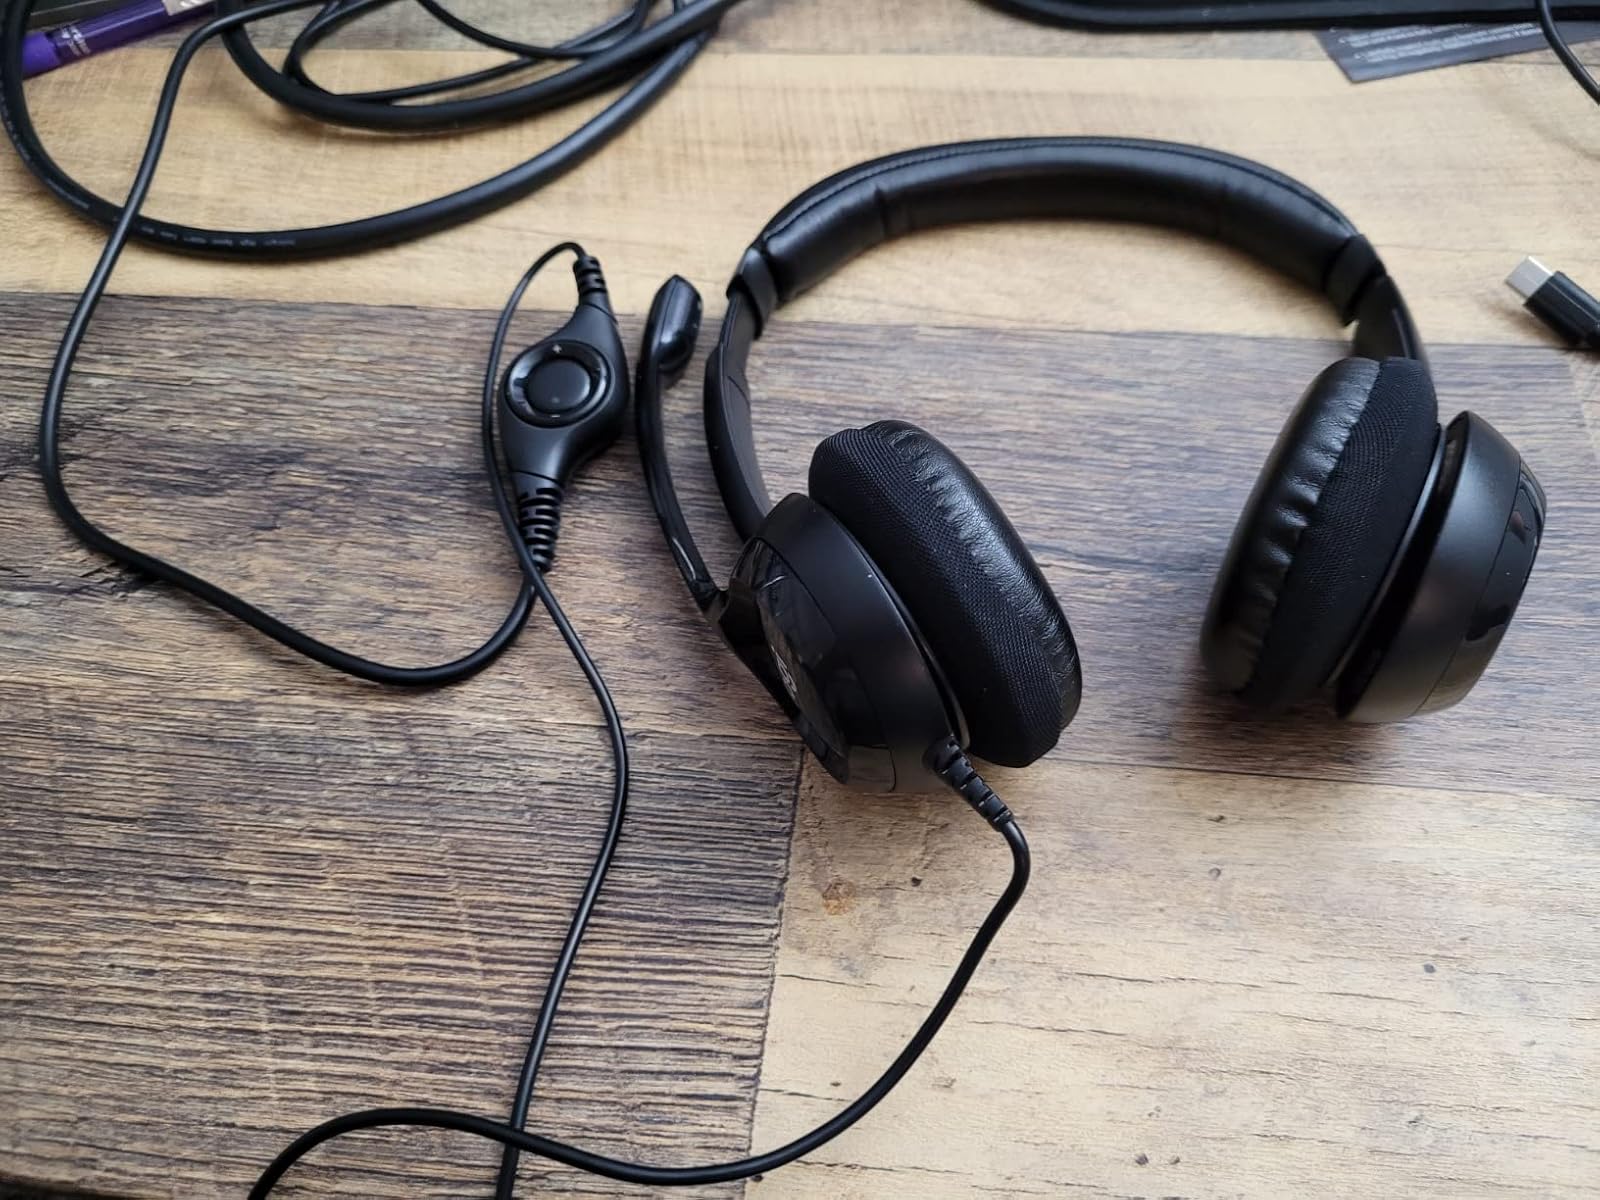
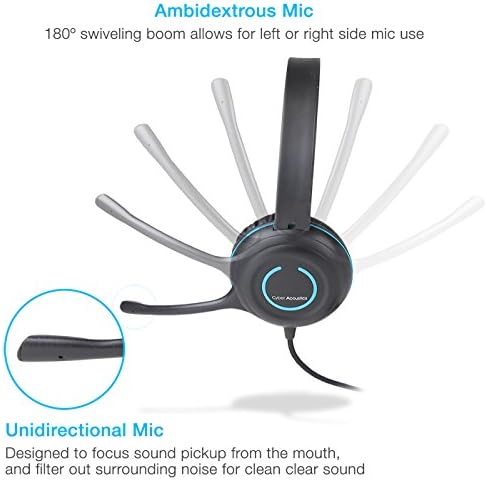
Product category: headphones
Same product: no